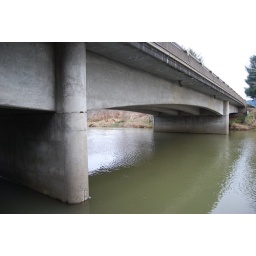
From the upstream side of the highway 101 bridge over the Salmon River, looking north/downriver. (-123.96767,45.02418)